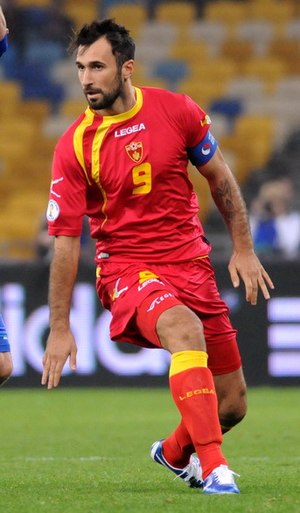
Mirko Vučinić
Mirko Vučinić, anfører for Montenegros landshold
Mirko Vučinić er en montenegrinsk fodboldspiller, som spiller for Al-Jazira, der er hjemmehørende i Abu Dhabi i Forenede Arabiske Emirater. Han er desuden anfører på Montenegros landshold og er syv gange kåret til årets fodboldspiller i Montenegro.